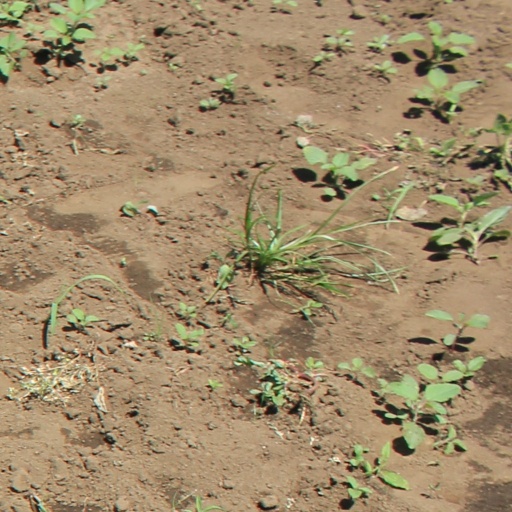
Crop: soybean